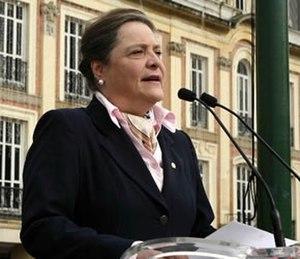
Clara Eugenia López Obregón, née le 12 avril 1950 à Bogota, est une femme politique colombienne. Économiste et avocate, elle a également été ministre du Travail entre 2016 et 2017 sous la présidence de Juan Manuel Santos.